Sky position (RA, Dec in degrees): 188.649, 17.593
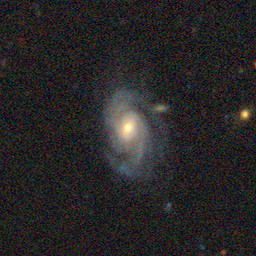
Galaxy morphology: Unbarred Loose Spiral Galaxies